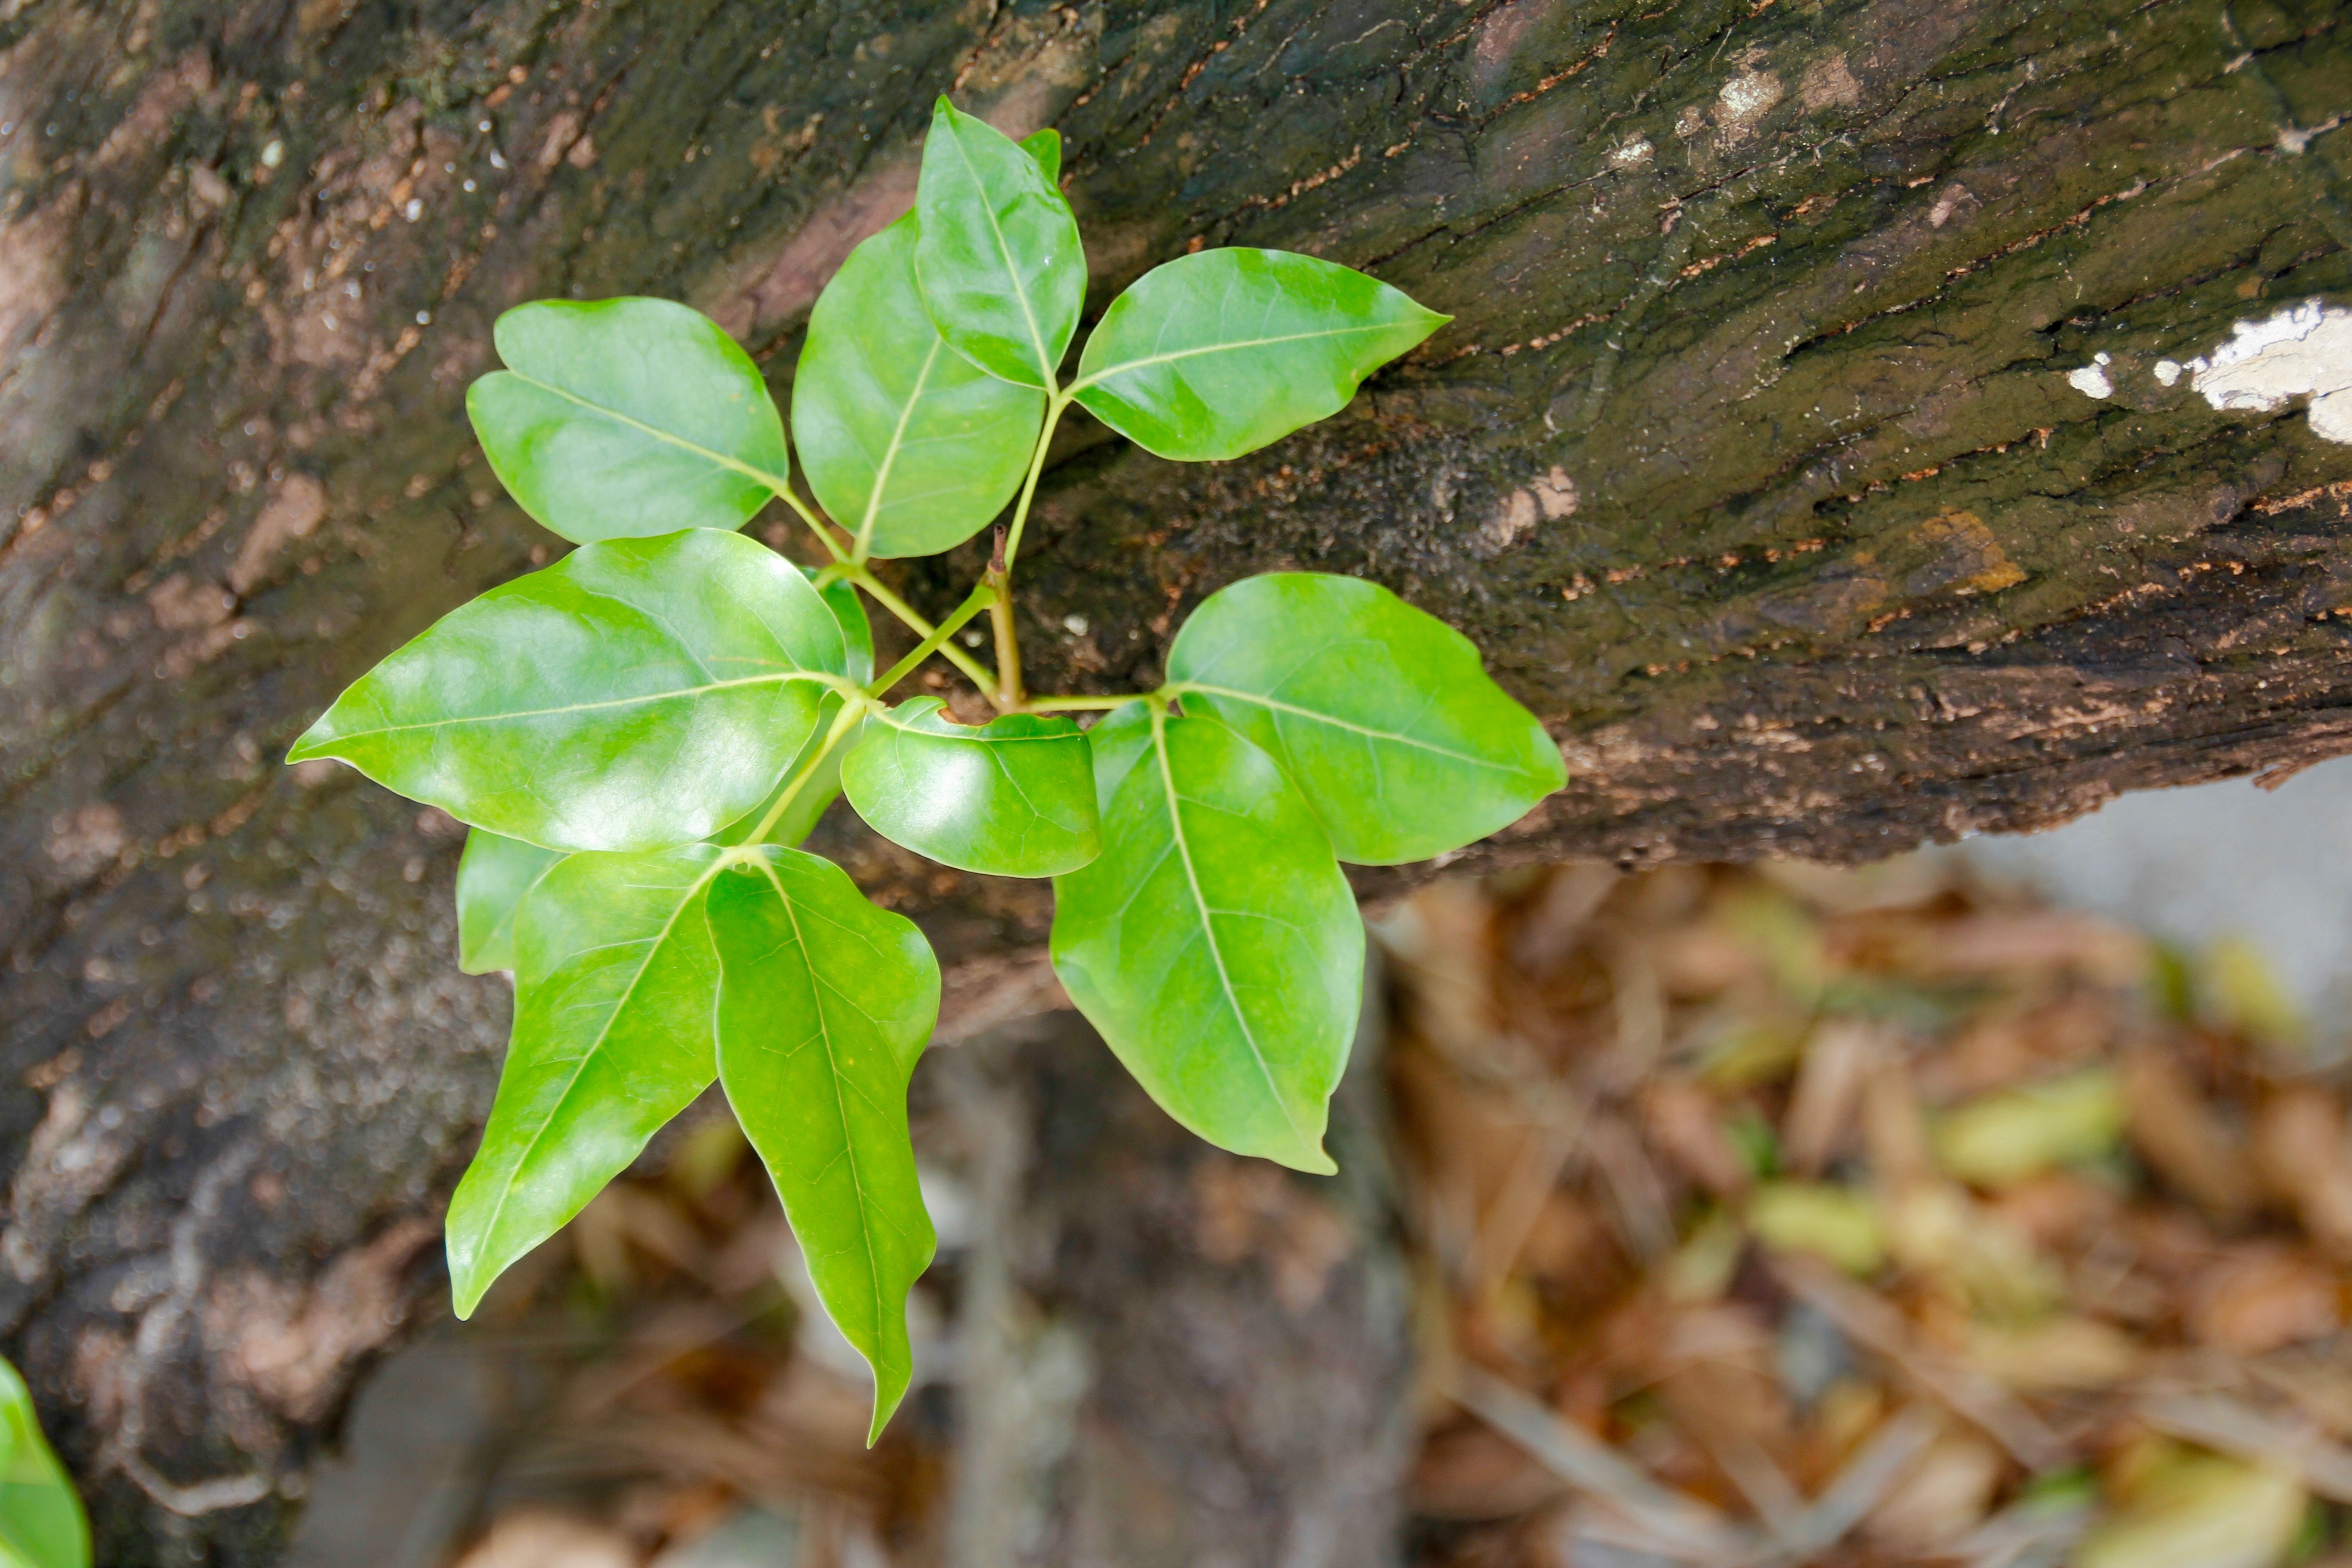
tree, nature, branch, plant, leaf, flower, bush, young, spring, green, produce, autumn, botany, flora, leaves, shrub, deciduous, flowering plant, young leaves, boy shoots, woody plant, land plant